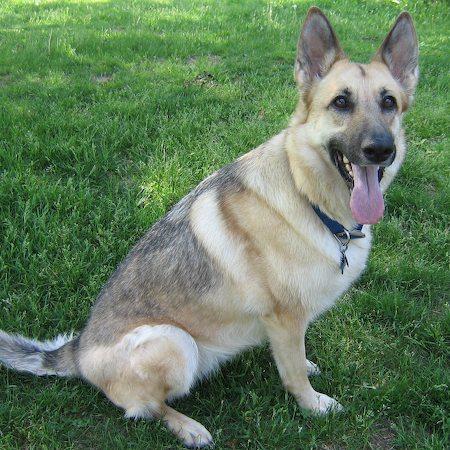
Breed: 211-n000018-German_shepherd